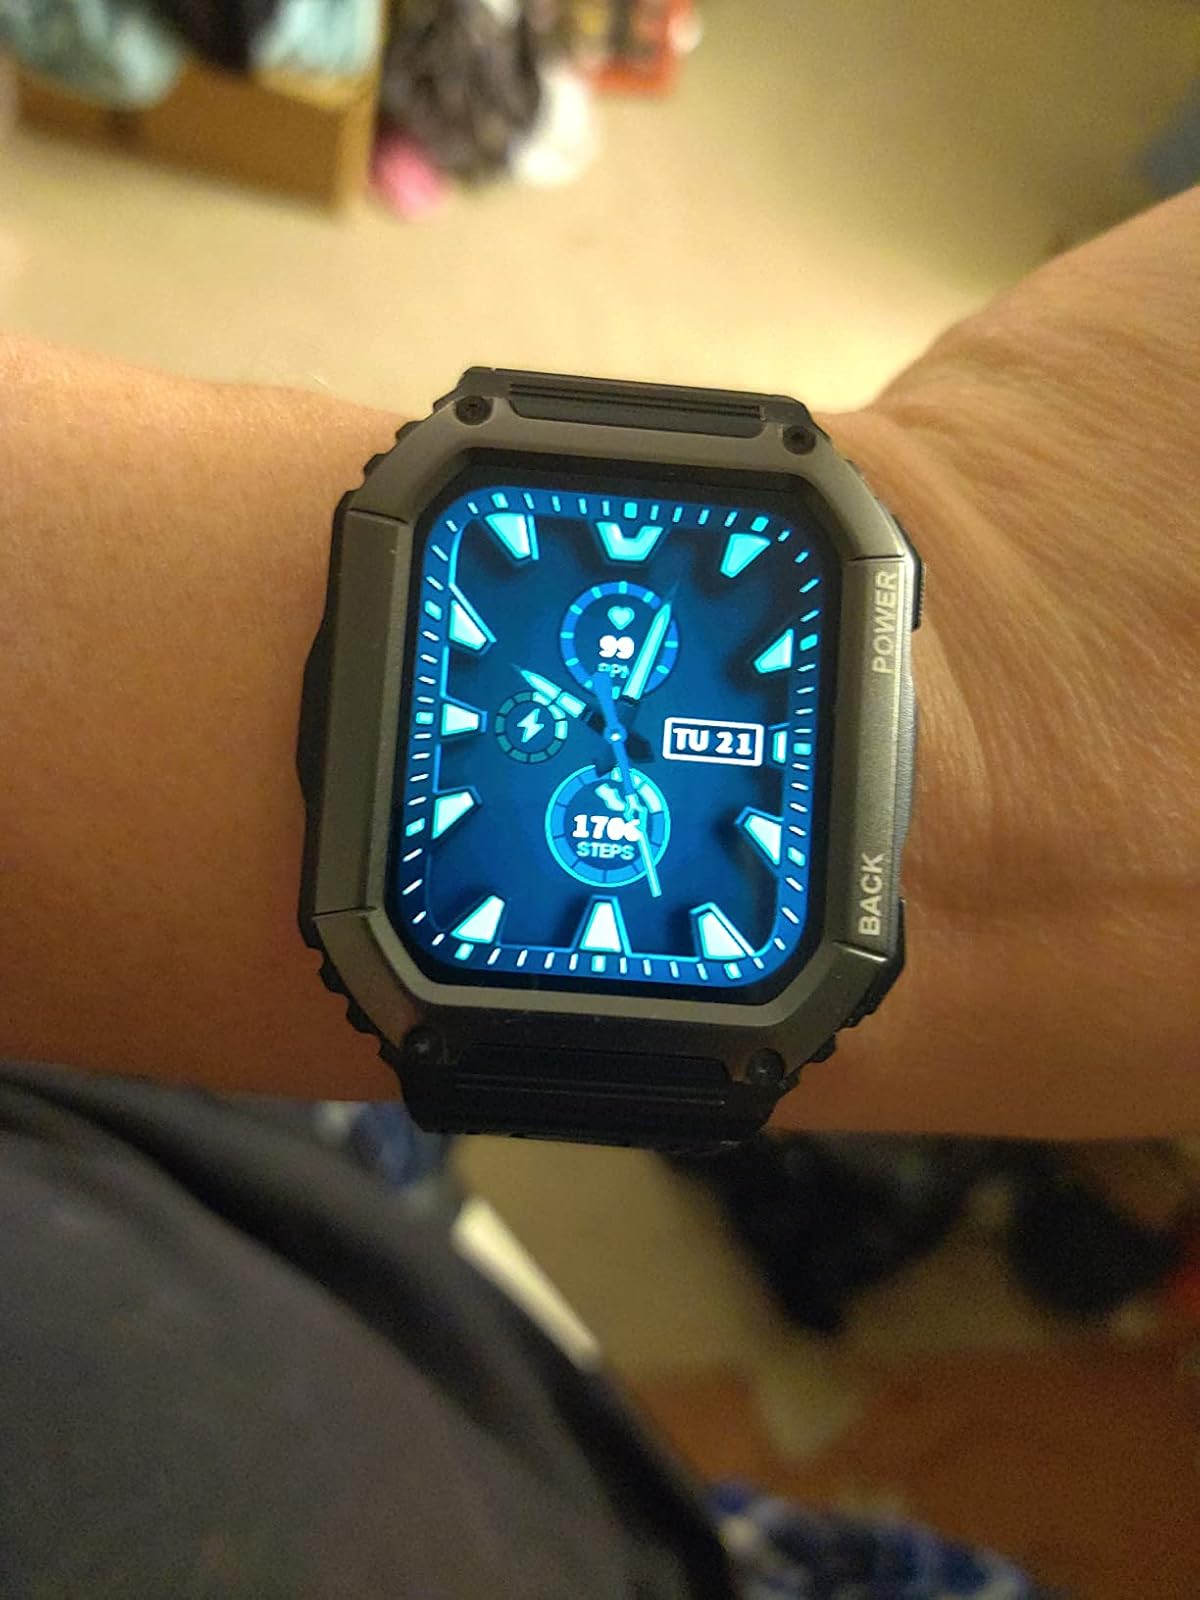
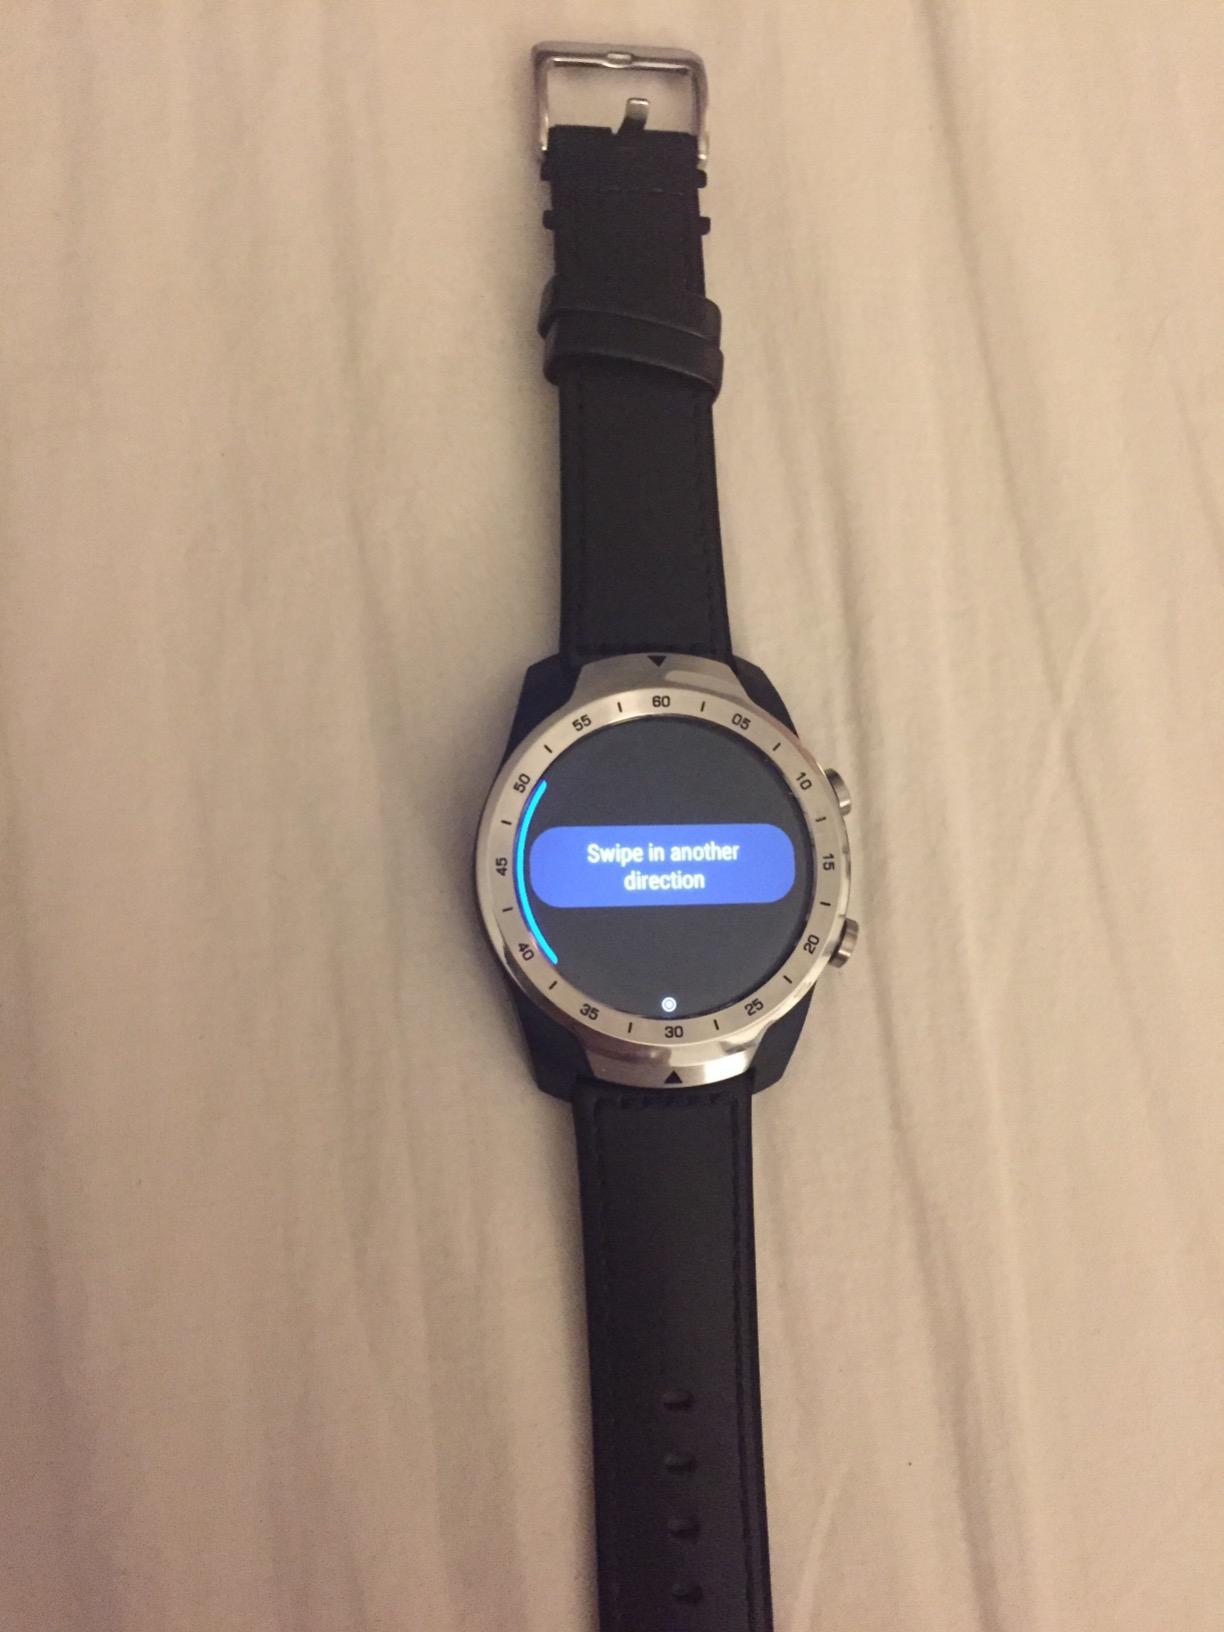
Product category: smartwatch
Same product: no